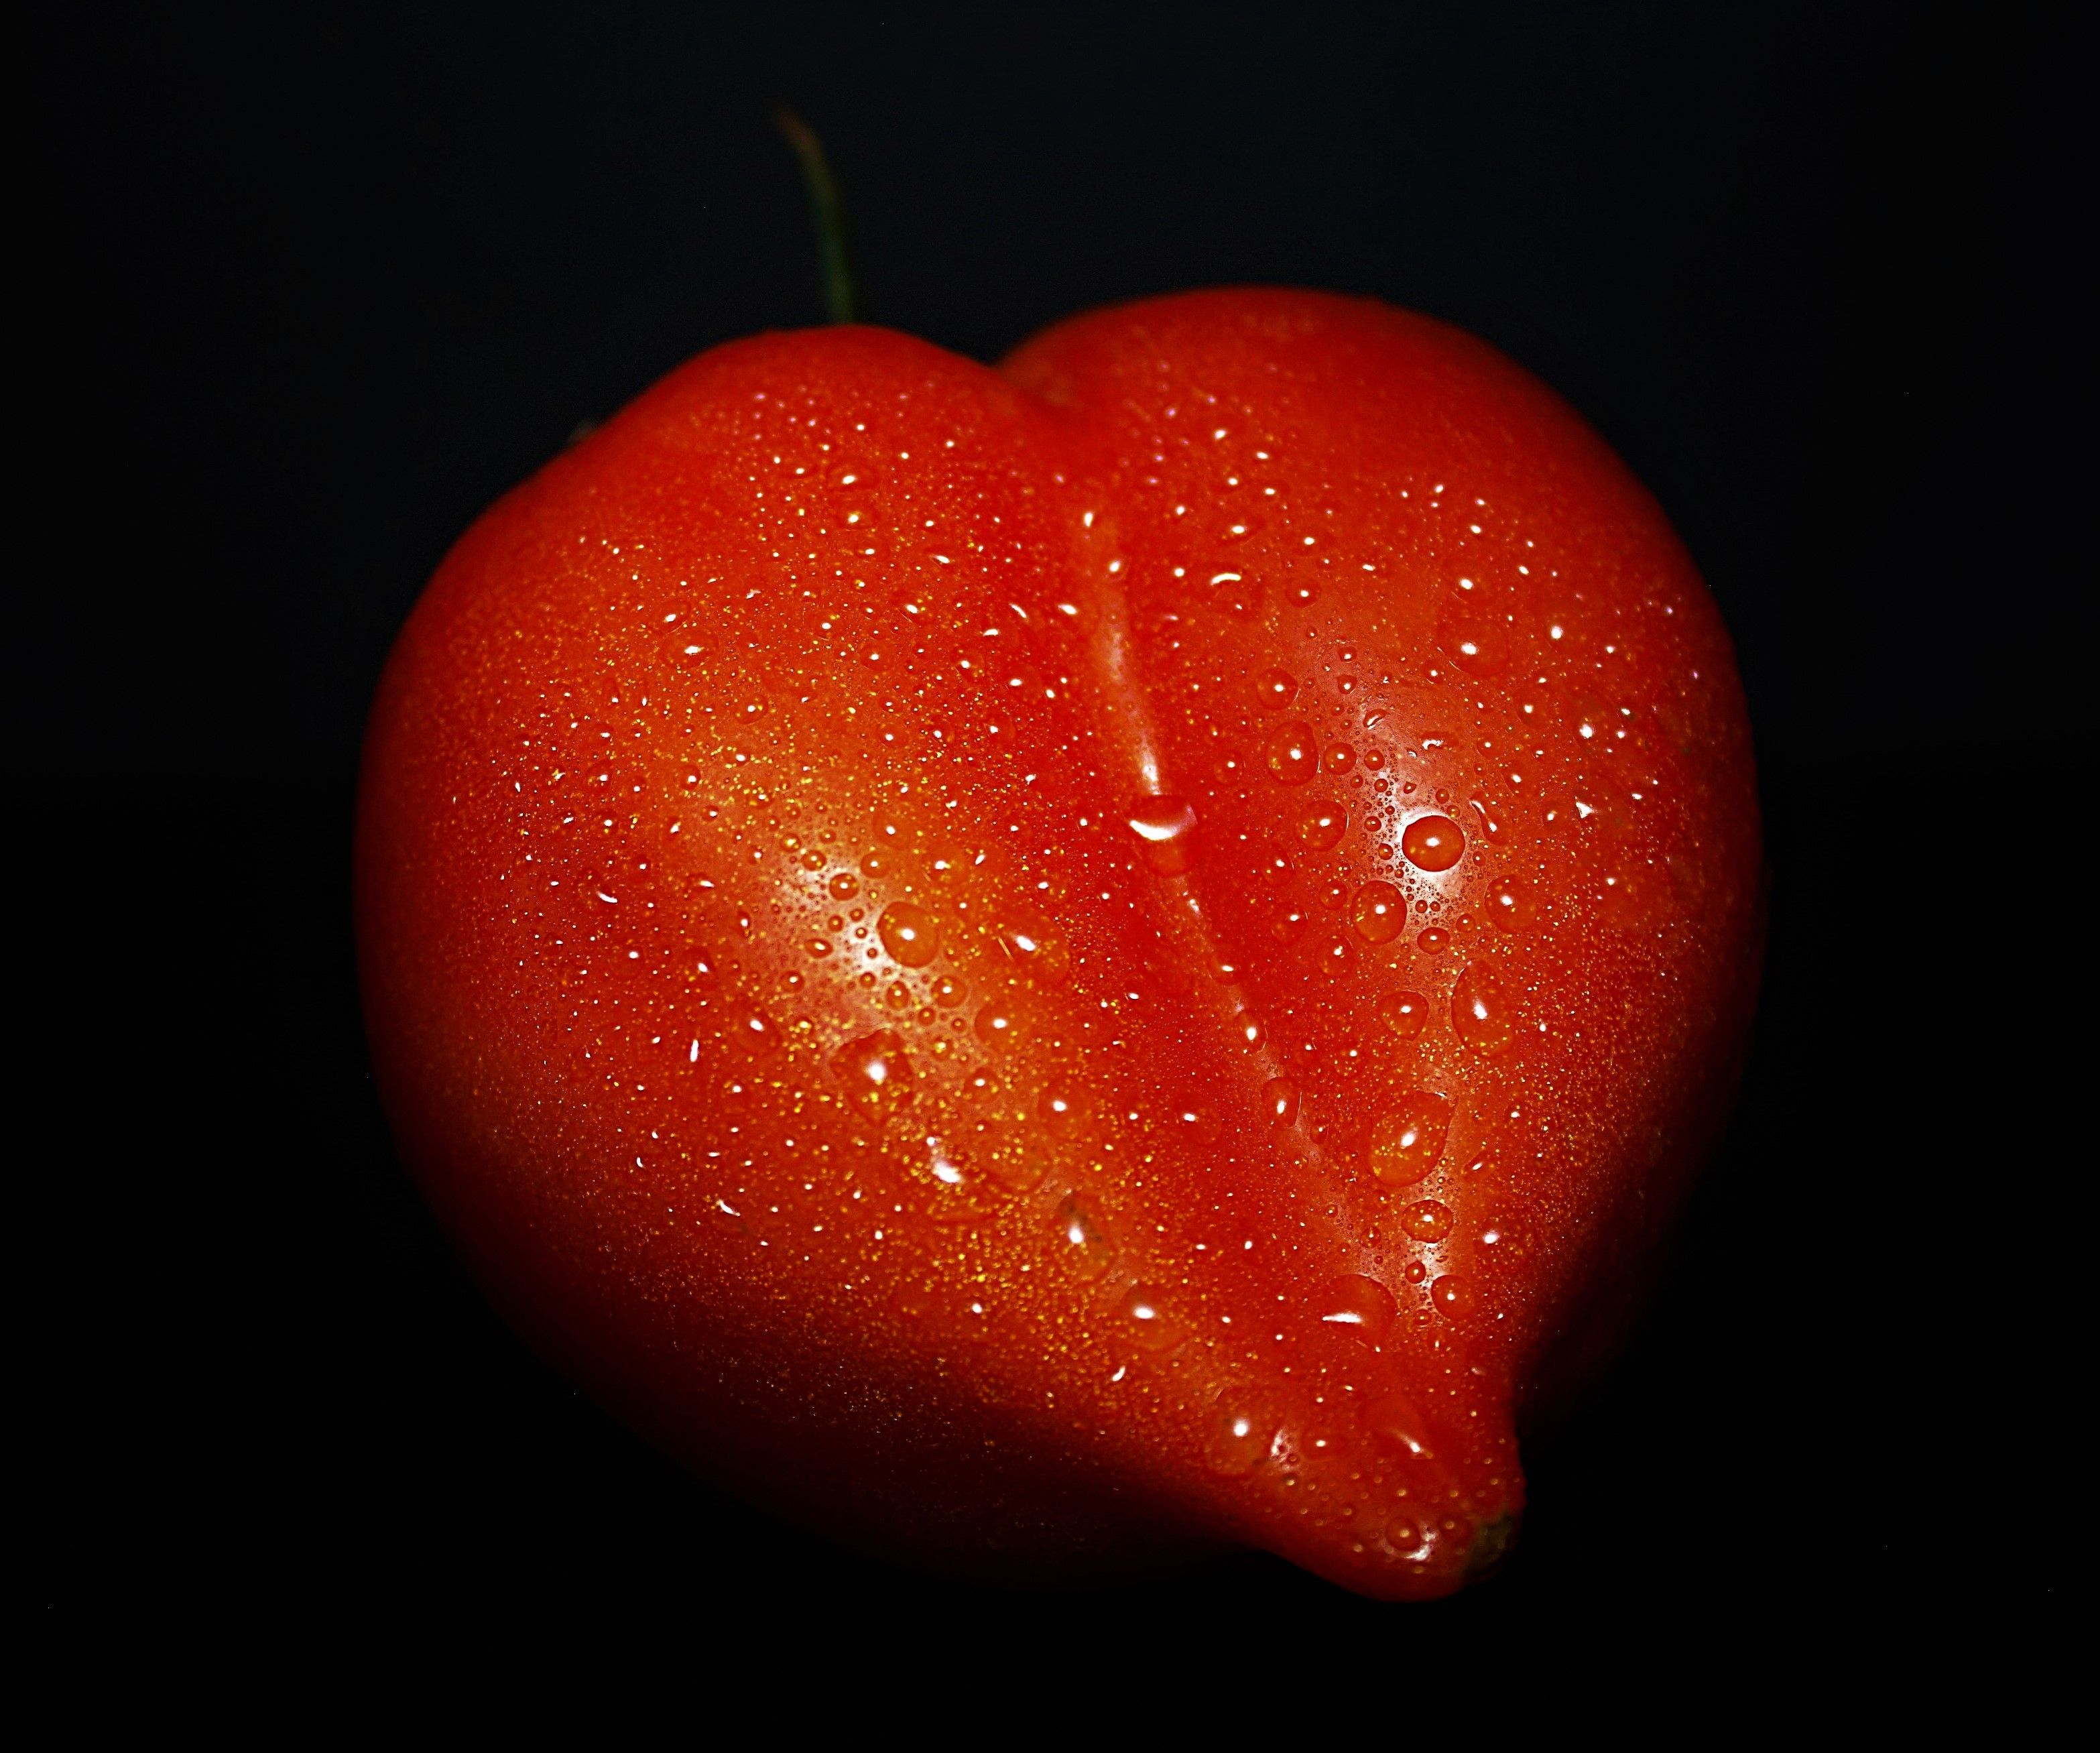
Heart-Shaped Tomato
The image shows a red, heart-shaped tomato with water droplets covering its surface. The background is dark black.
Close-up shot. The image captures a red, heart-shaped tomato with water droplets covering its smooth surface, giving it a fresh appearance. The dark black background highlights the red color of the tomato and the water droplets covering it. The lighting is focused on the tomato, highlighting its texture.
Labels: Apple, Food, Fruit, Plant, Produce, Tomato, Vegetable, Pepper, Bell Pepper, Droplet, background
Camera: Canon Canon EOS 450D
Aperture: F4
Exposure: 1/80 sec
ISO: 400
Focal length: 28.0 mm